Judiciary of Illinois

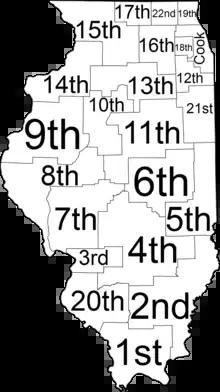
Map of Illinois judicial circuits

Several courts have been approved by the Supreme Court to operate electronic court filing (e-filing) systems. The official reporter for opinions of the Supreme Court and the Appellate Court are published on the website of the Supreme Court using a public domain case citation. There are also unofficial sources such as West's "Illinois Decisions" (an Illinois-specific version of the "North Eastern Reporter"). The opinions of the Supreme Court and Appellate Court had been published in the "Illinois Reports" and "Illinois Appellate Court Reports", respectively, from 1831-2011. Illinois Appellate Court decisions from before 1935 are not binding. Jury verdicts and settlements are published in the monthly "Illinois Jury Verdict Reporter", with regular updates from the "Chicago Daily Law Bulletin", and the weekly "Cook County Jury Verdict Reporter". Decisions of the Illinois Court of Claims are published in the "Court of Claims Reports".